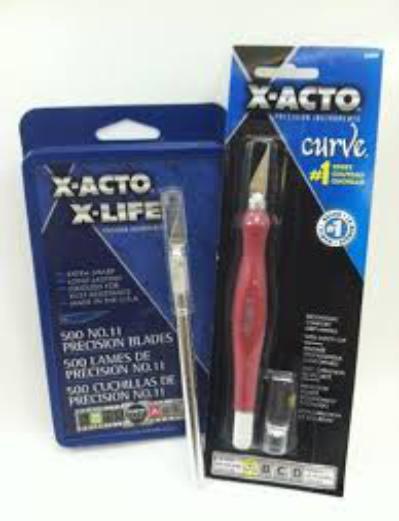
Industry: Necessities